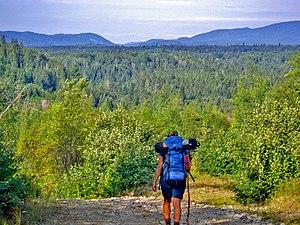
Randonneuse dans le parc régional de la Forêt-Ouareau, près du Sentier National.
Le parc régional de la Forêt-Ouareau est un parc pour les activités de plein air, dans la municipalité régionale de comté de la Matawinie, dans la région administrative de Lanaudière, au Québec, au Canada. Ce parc s'étend dans les municipalités de Notre-Dame-de-la-Merci, d'Entrelacs, de Saint-Côme et de Chertsey.